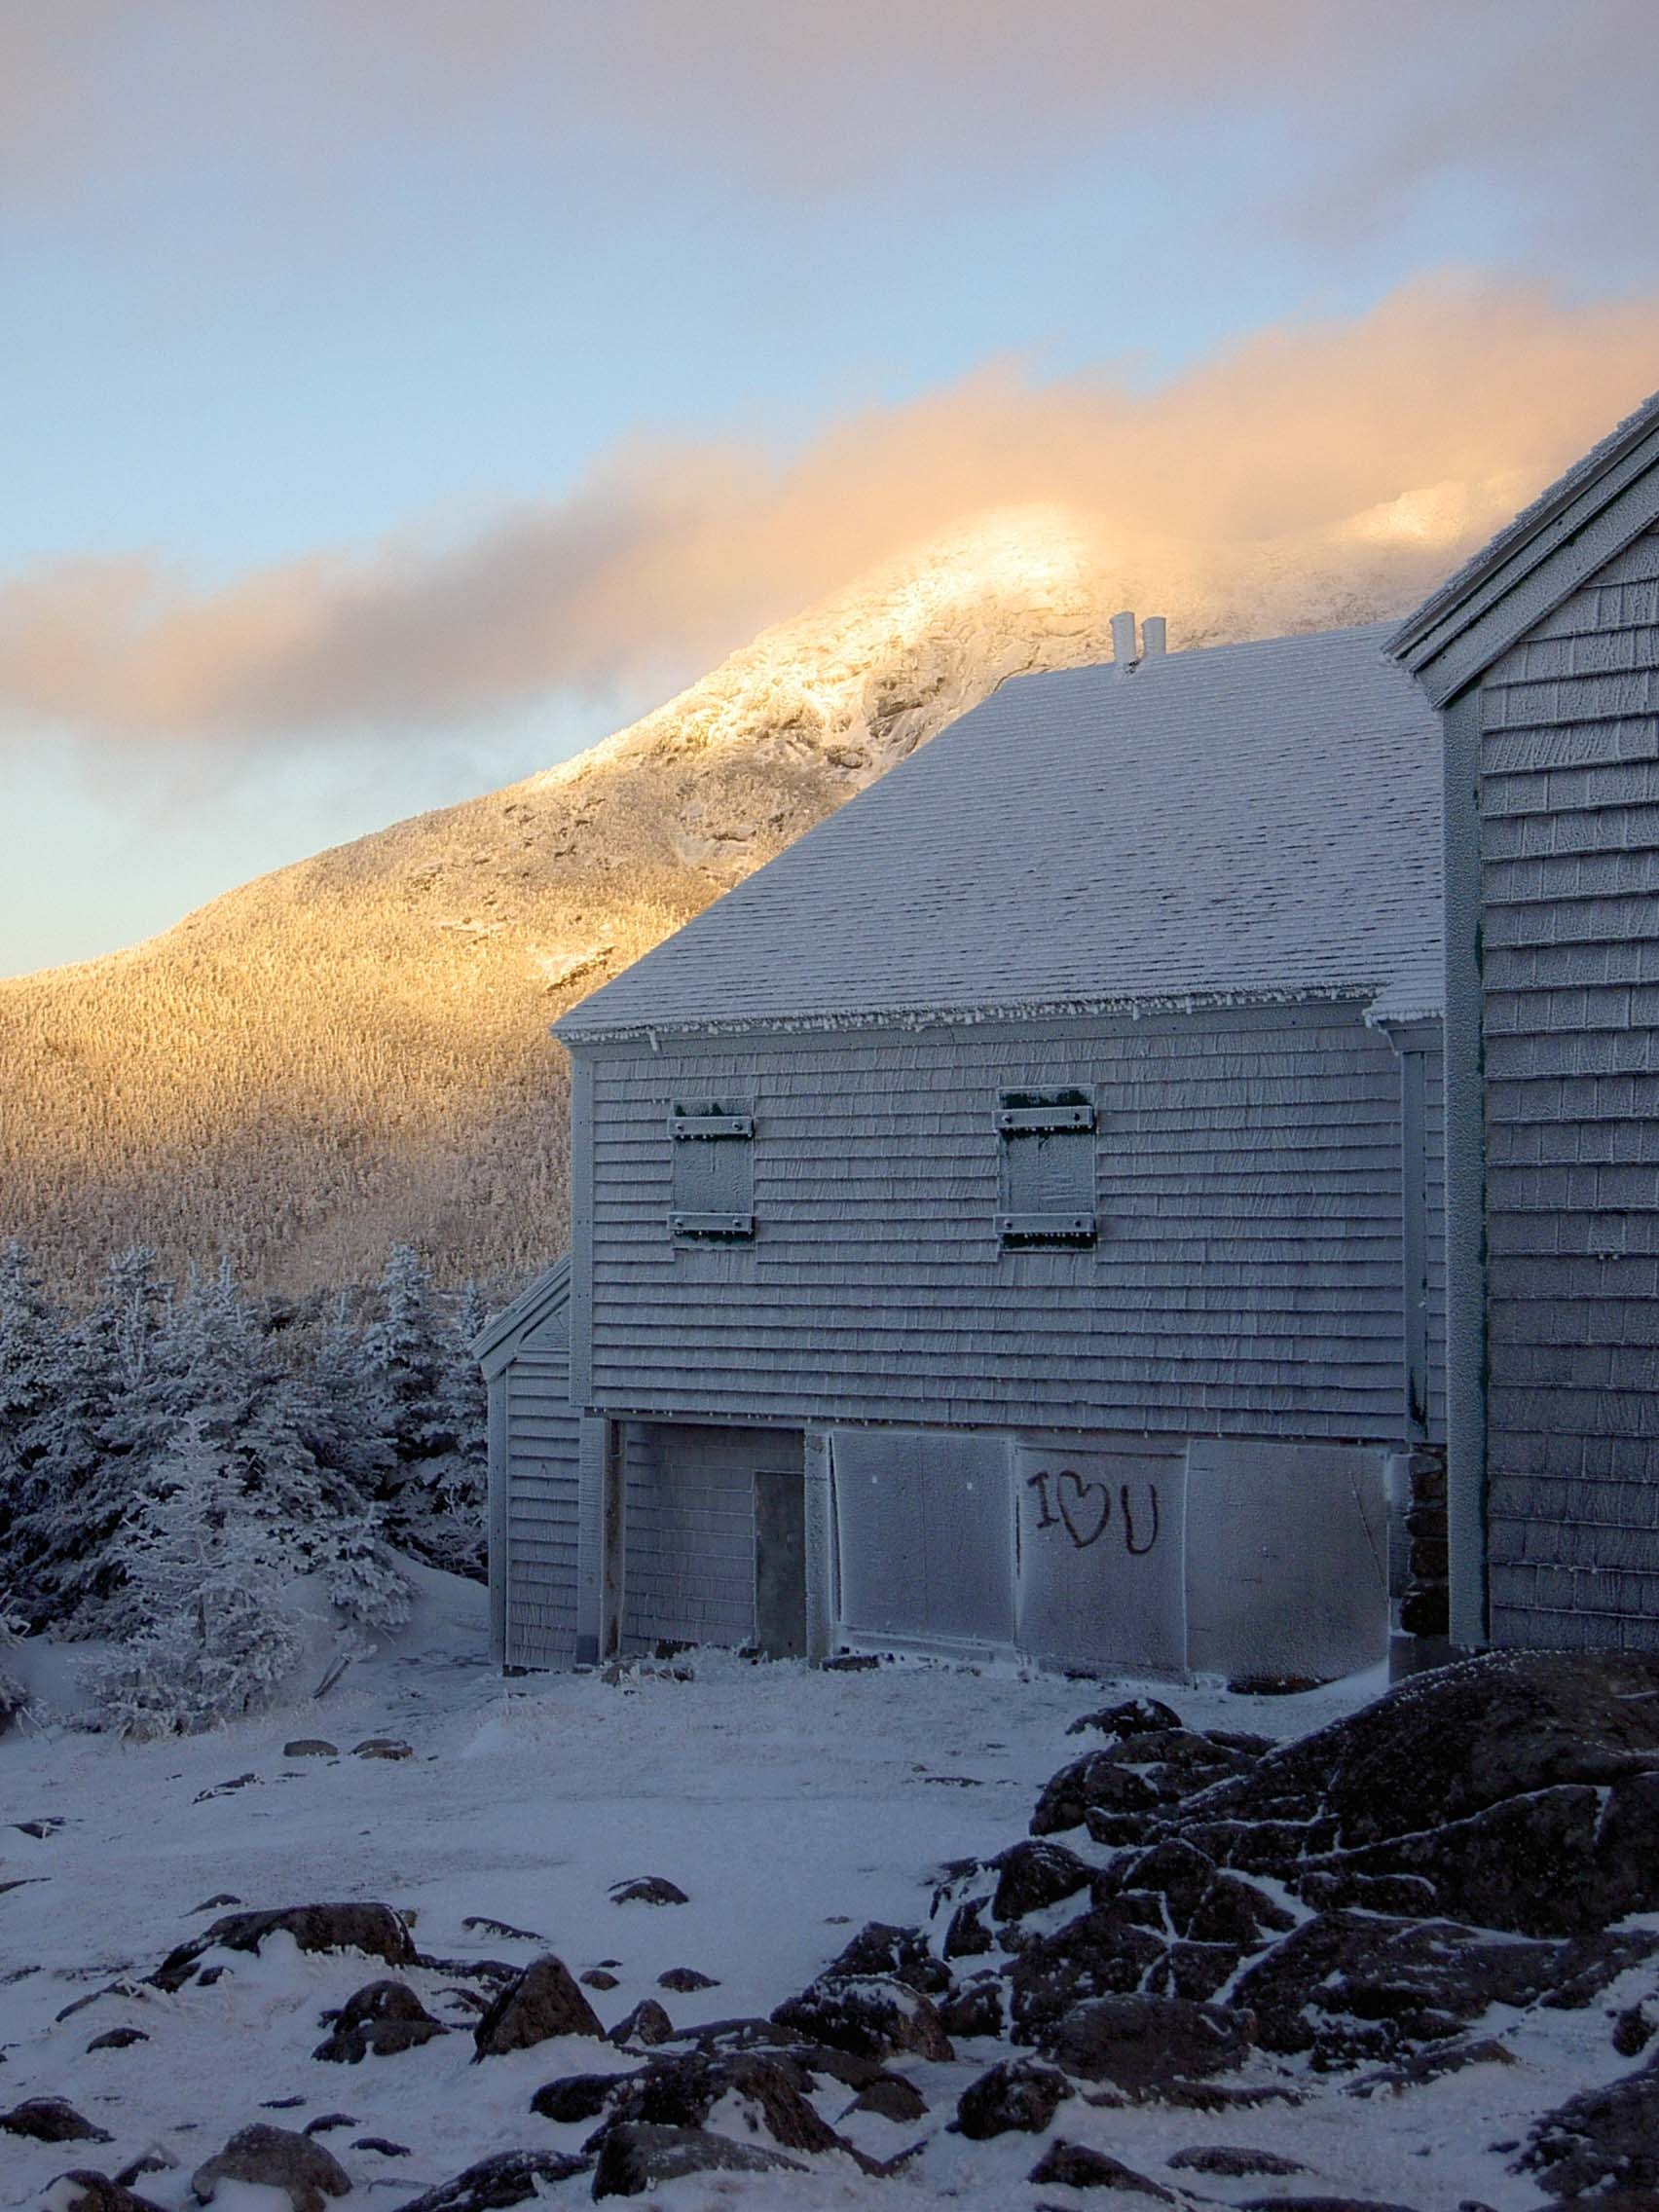
mountain, snow, winter, cloud, sunset, sunlight, morning, building, ice, weather, abandoned, frozen, graffiti, season, deserted, icy, spray paint, closed, valentine's day, i love you, mountain hut, white mountains, atmospheric phenomenon